E. Brooke Lee

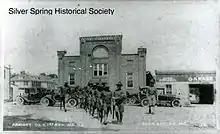
The Silver Spring Armory in 1917, constructed by Lee

Lee joined Maryland National Guard F Company, 1st Maryland Infantry of Hyattsville in 1912. Lee and Frank L. Hewitt, another businessman and real estate investor, helped build an armory and organize a new Maryland Guard company, Company K, located in Silver Spring in 1914; the armory was later remodeled and now houses the Silver Spring Volunteer Fire Department.